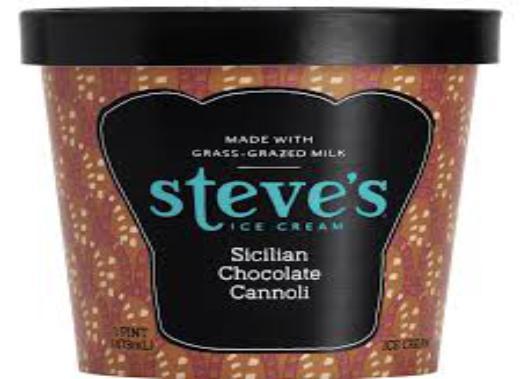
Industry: Food